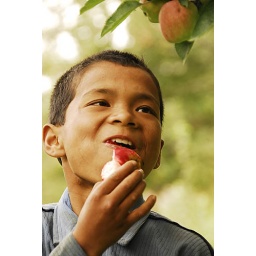
apple boy-a boy munches on apples in an orchard in himachal